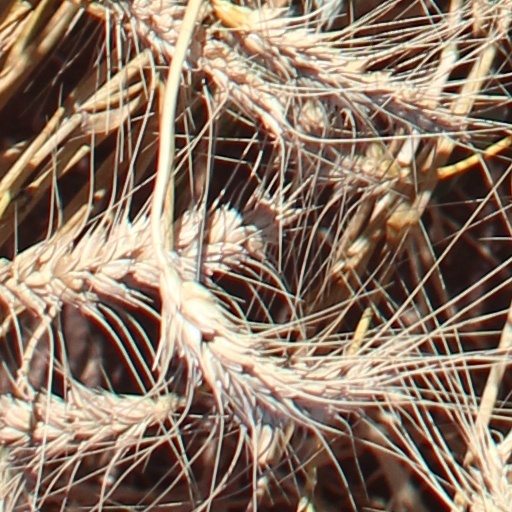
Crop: wheat